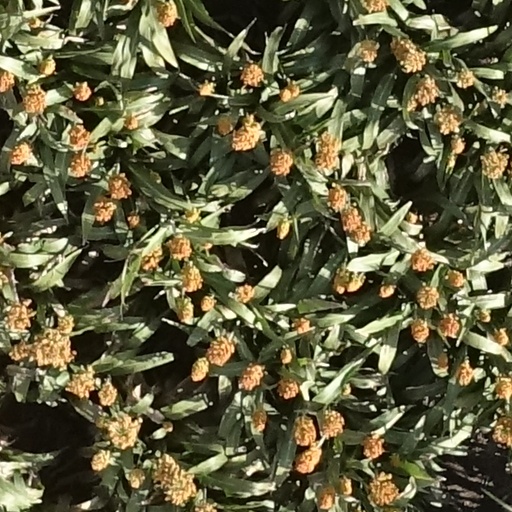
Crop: sorghum